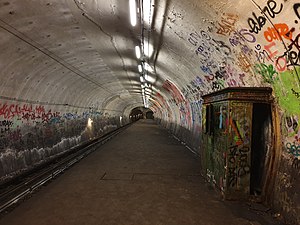
Haxo
Spøgelsesstationen Haxo i Métro de Paris
Haxo er en spøgelsesstation i Métro de Paris. Den ligger på en linje, der går mellem 3bis og 7bis, men ikke er i brug.